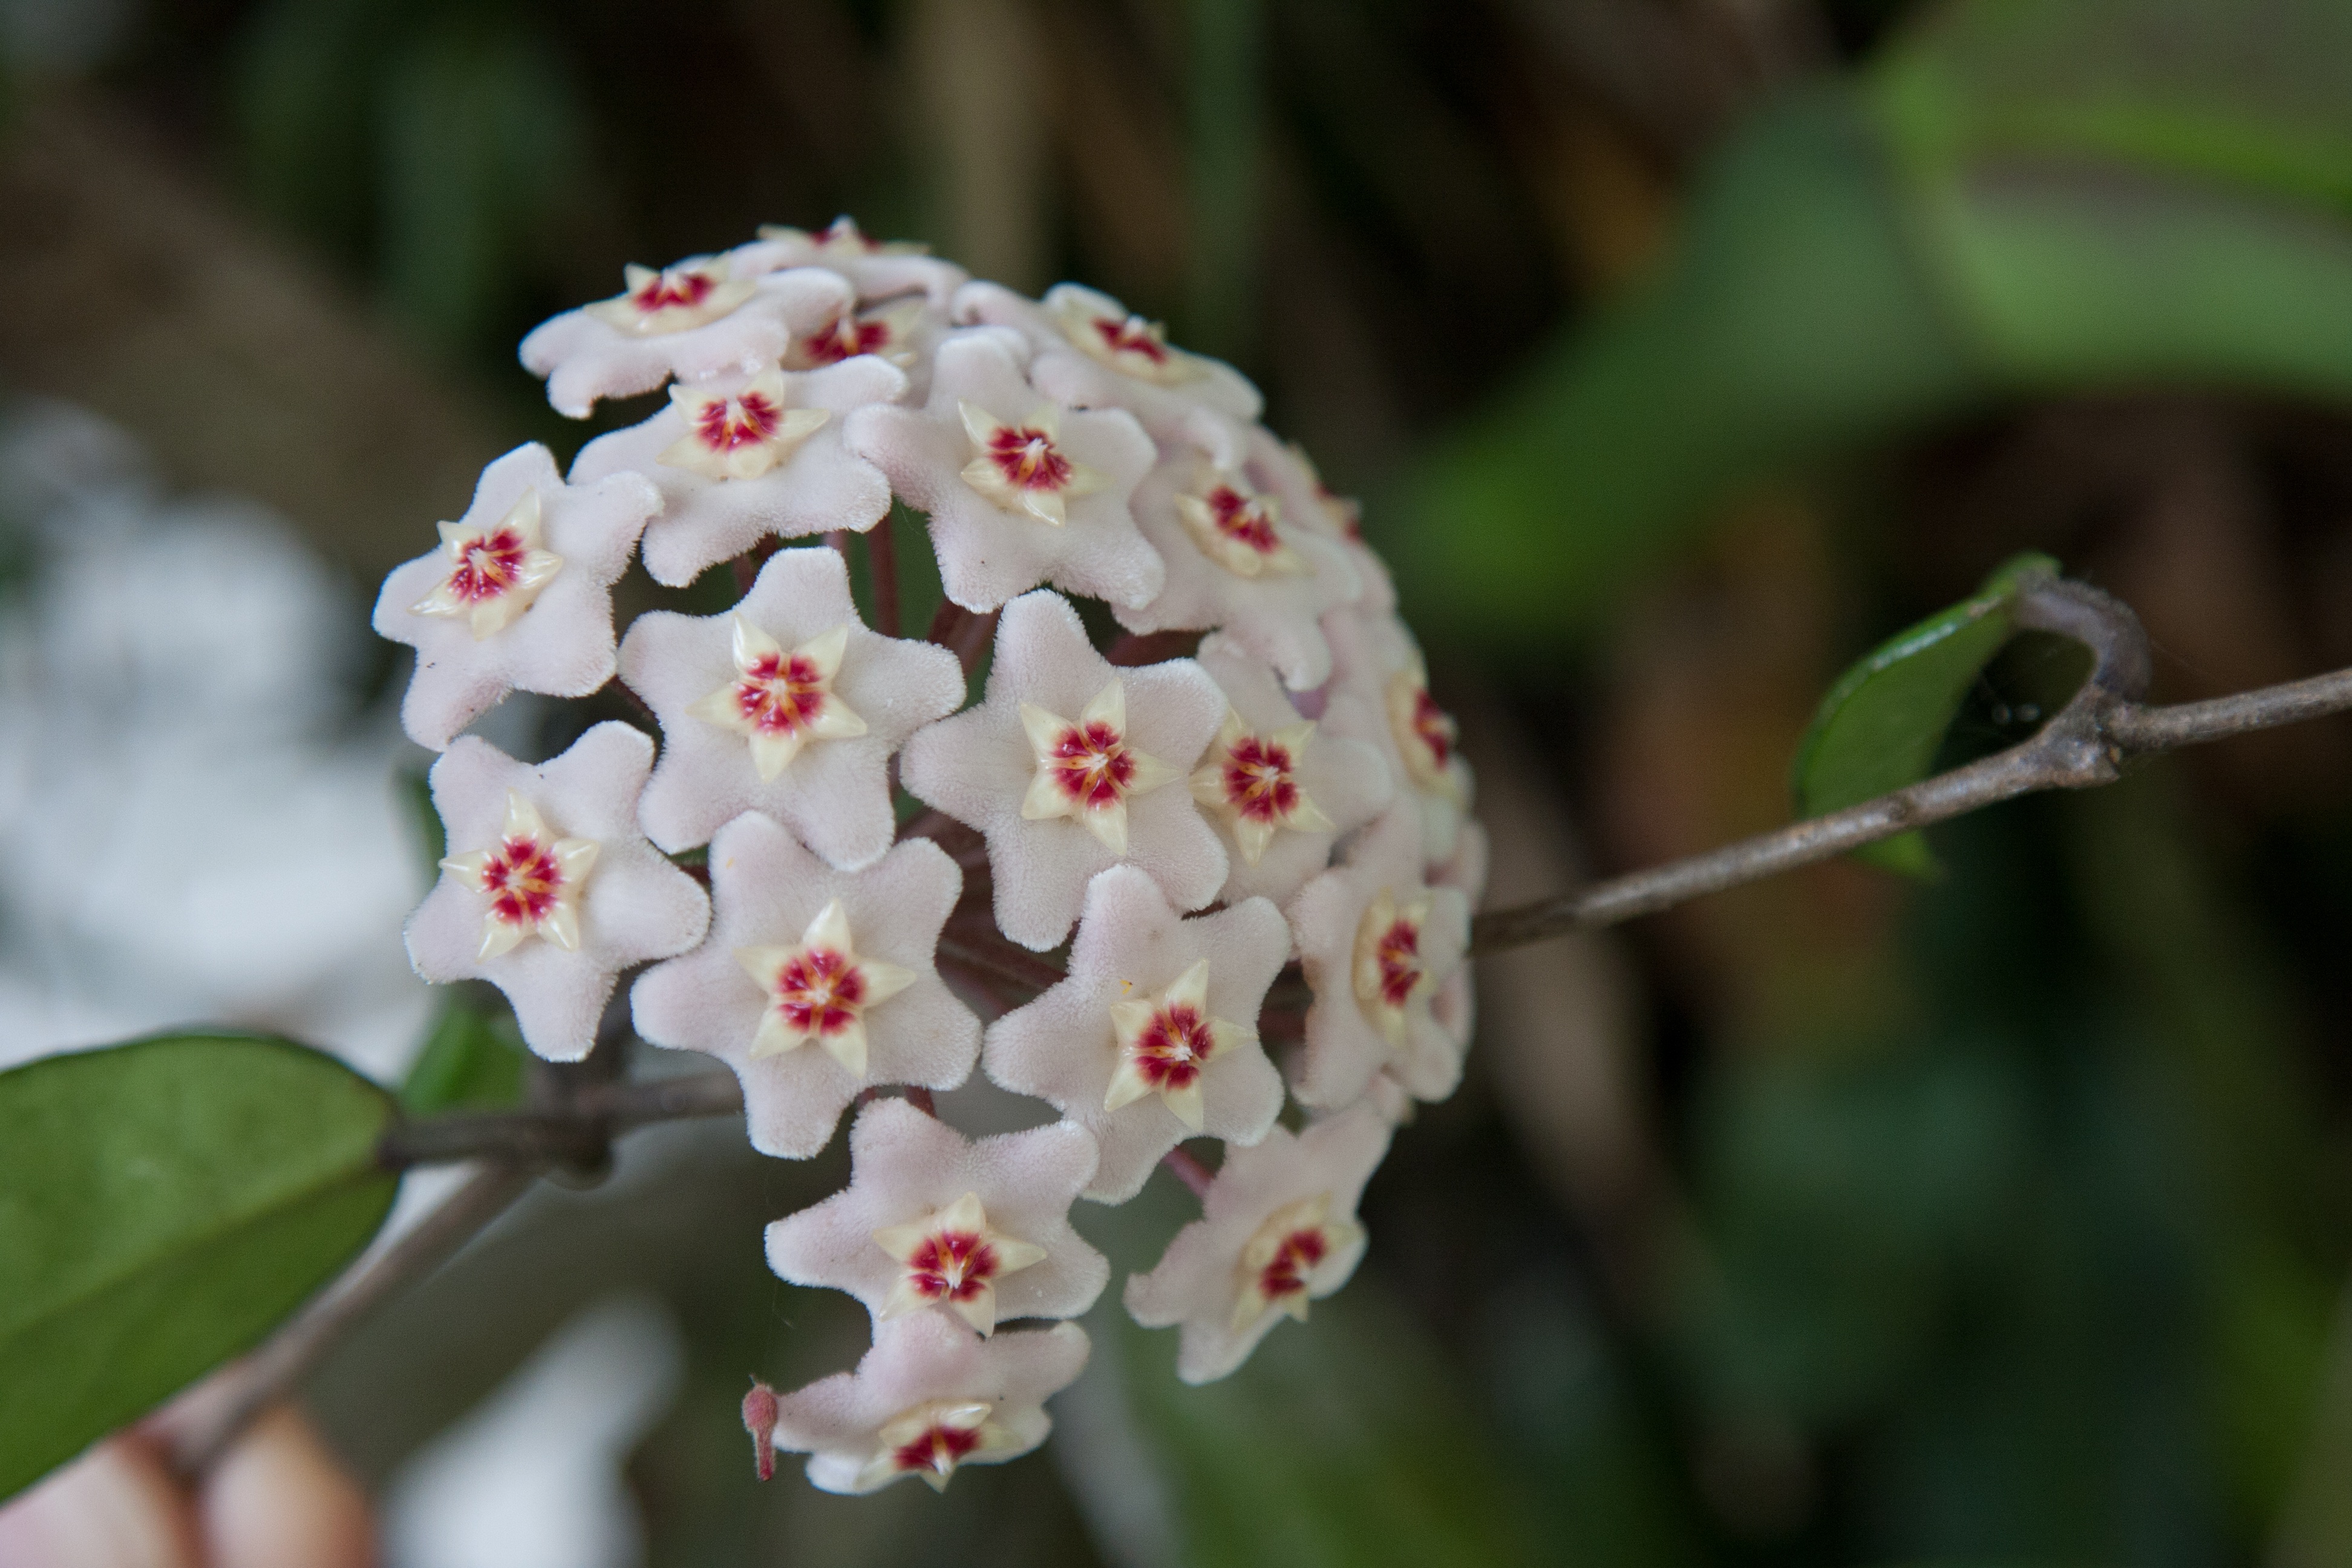
nature, branch, blossom, plant, leaf, flower, botany, flora, white flower, wildflower, close up, milkweed, macro photography, flowering plant, plant stem, land plant, hoya carnosa